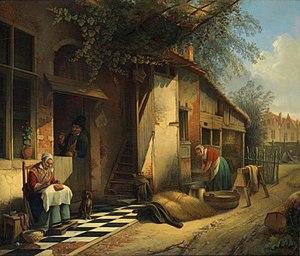
Scène de la vie familiale sur le pas de la porte dans une petite ville du Nord